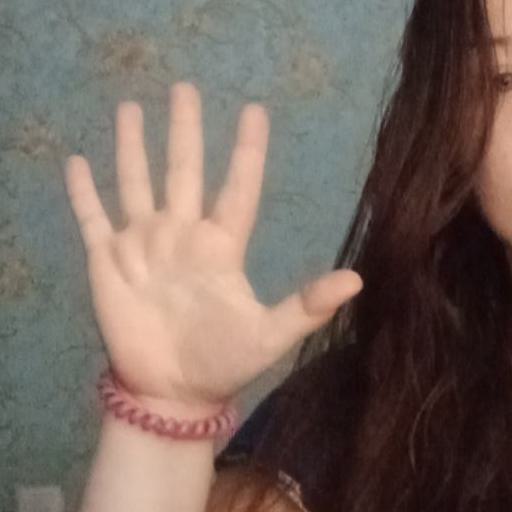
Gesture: palm